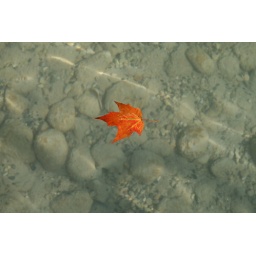
A red maple leaf floating in the clear water of Elk Lake, Michigan.